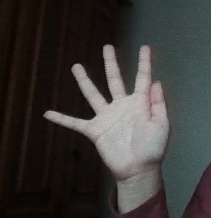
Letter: sheen